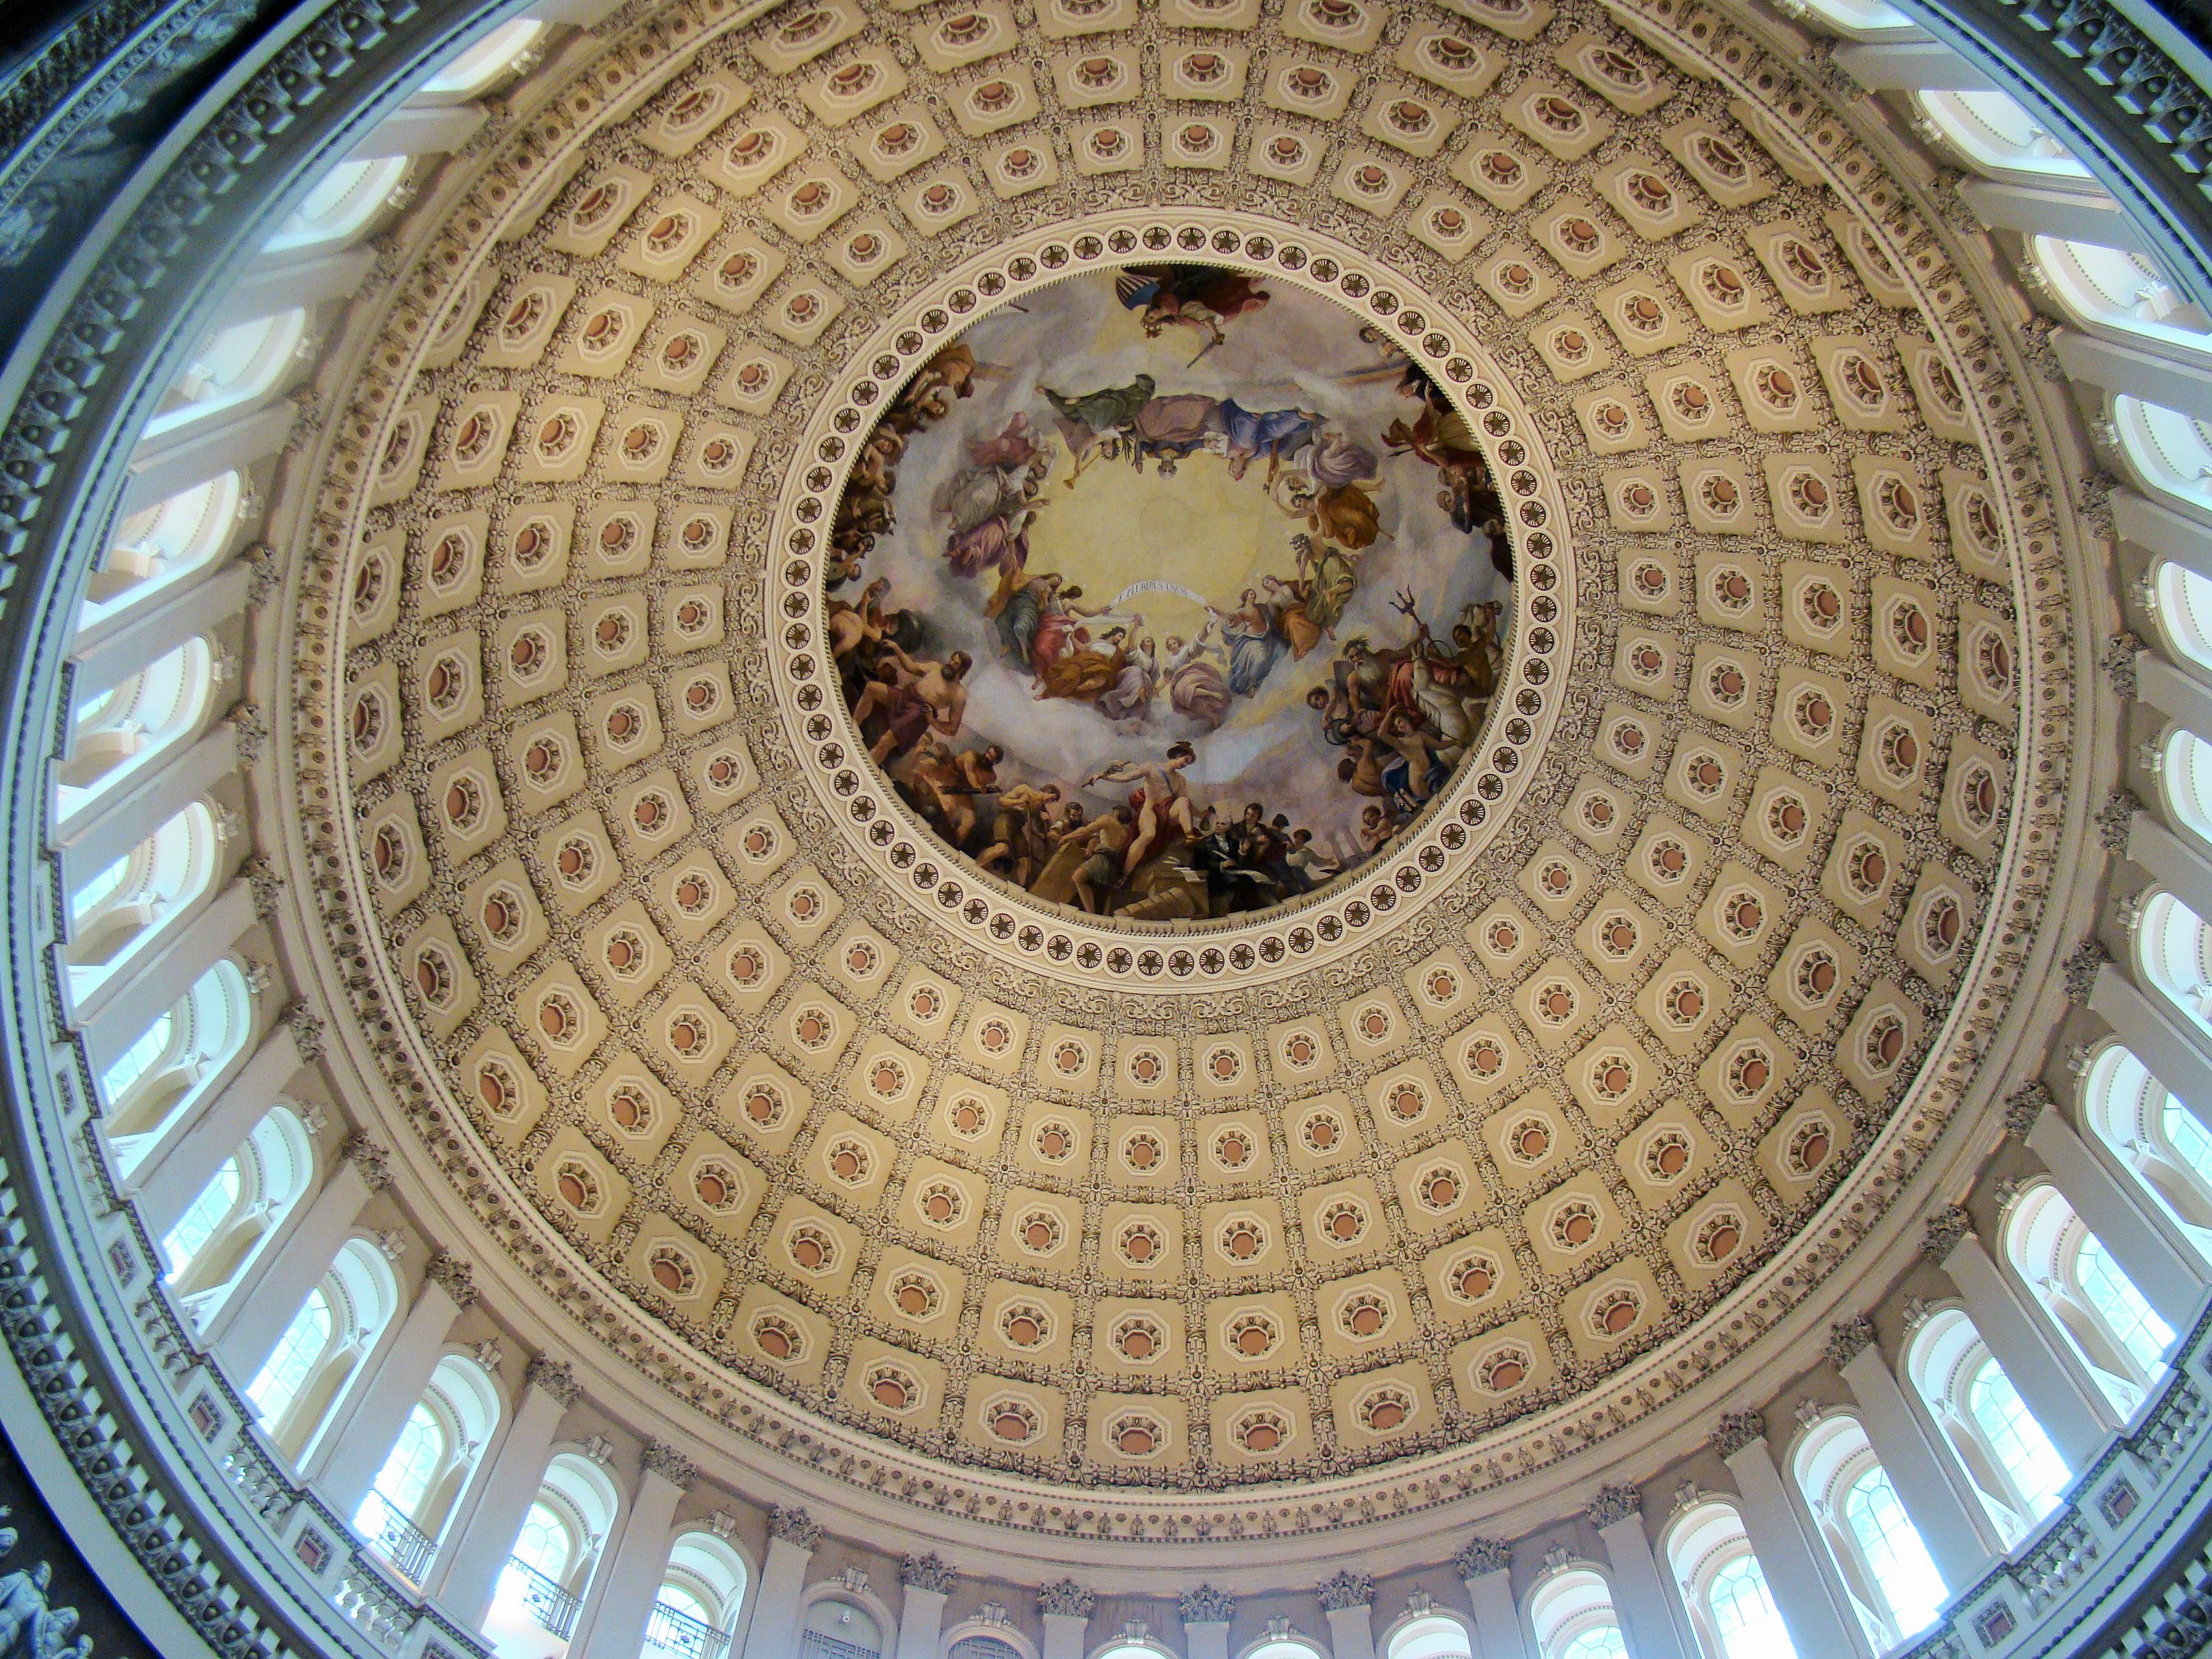
structure, ceiling, circle, art, symmetry, rotunda, dome, washington dc, archaeological site, ancient history, us capitol building